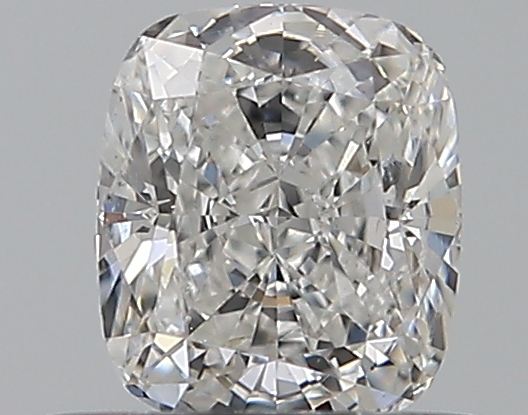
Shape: cushion
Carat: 0.52
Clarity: SI1
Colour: E
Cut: EX
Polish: EX
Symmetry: VG
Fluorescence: M
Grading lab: GIA
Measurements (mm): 5.05 x 4.31 x 2.84